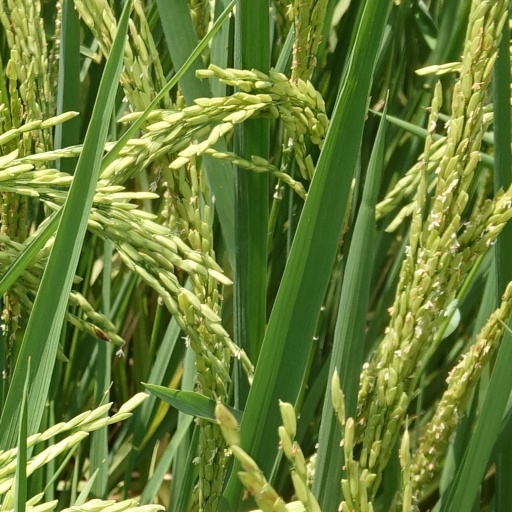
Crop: rice